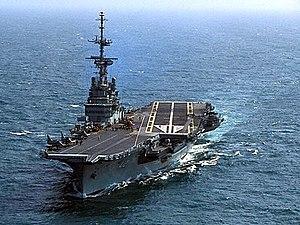
Le NAe São Paulo était un porte-avions de la classe Clemenceau, en service dans la marine brésilienne. Le São Paulo fut initialement construit en 1963 pour la marine française sous le nom de Foch, puis fut transféré en 2000 au Brésil, où il est devenu le nouveau capital ship de la marine brésilienne. Selon la publication Jane's Fighting Ships au cours de sa carrière dans la marine brésilienne, le São Paulo a souffert de problèmes de maintenance et n'a jamais réussi à fonctionner plus de trois mois à la suite sans avoir besoin de réparations et d'entretien. Le 14 février 2017, la marine a annoncé la désactivation du bâtiment et son désarmement ultérieur, ce qui fut finalement effectué le 22 novembre 2018.